The Brown Daily Herald

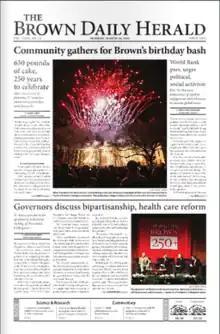
The front page of "The Brown Daily Herald" on March 19, 2014

The Brown Daily Herald is the student newspaper of Brown University in Providence, Rhode Island.